Ksar Hallouf

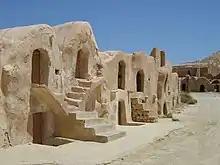
Ghorfas in Ksar Hallouf

Ksar Hallouf, also known as Ksar El Hallouf, is a fortified village (ksar) in the Médenine Governorate, Tunisia.